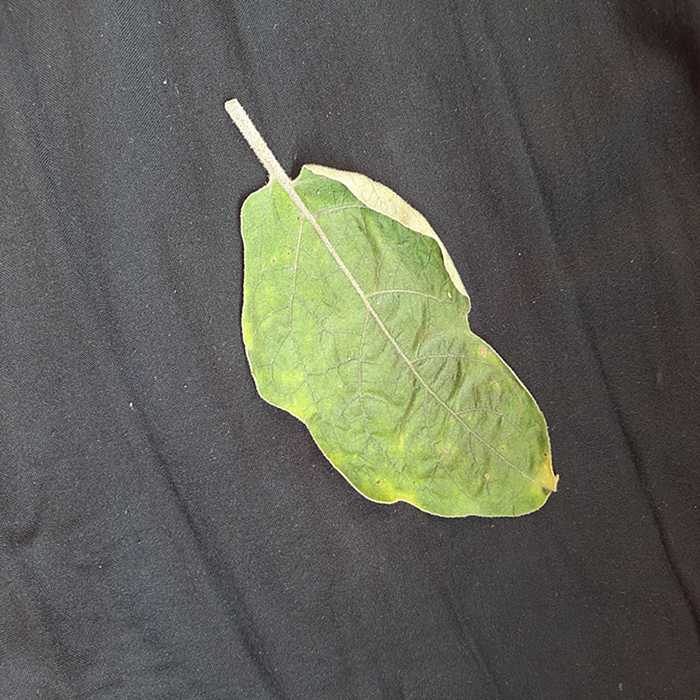
Plant: Eggplant
Label: Eggplant begomovirus